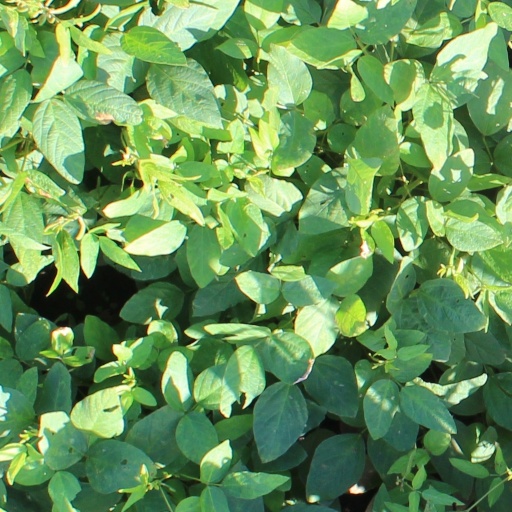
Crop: soybean